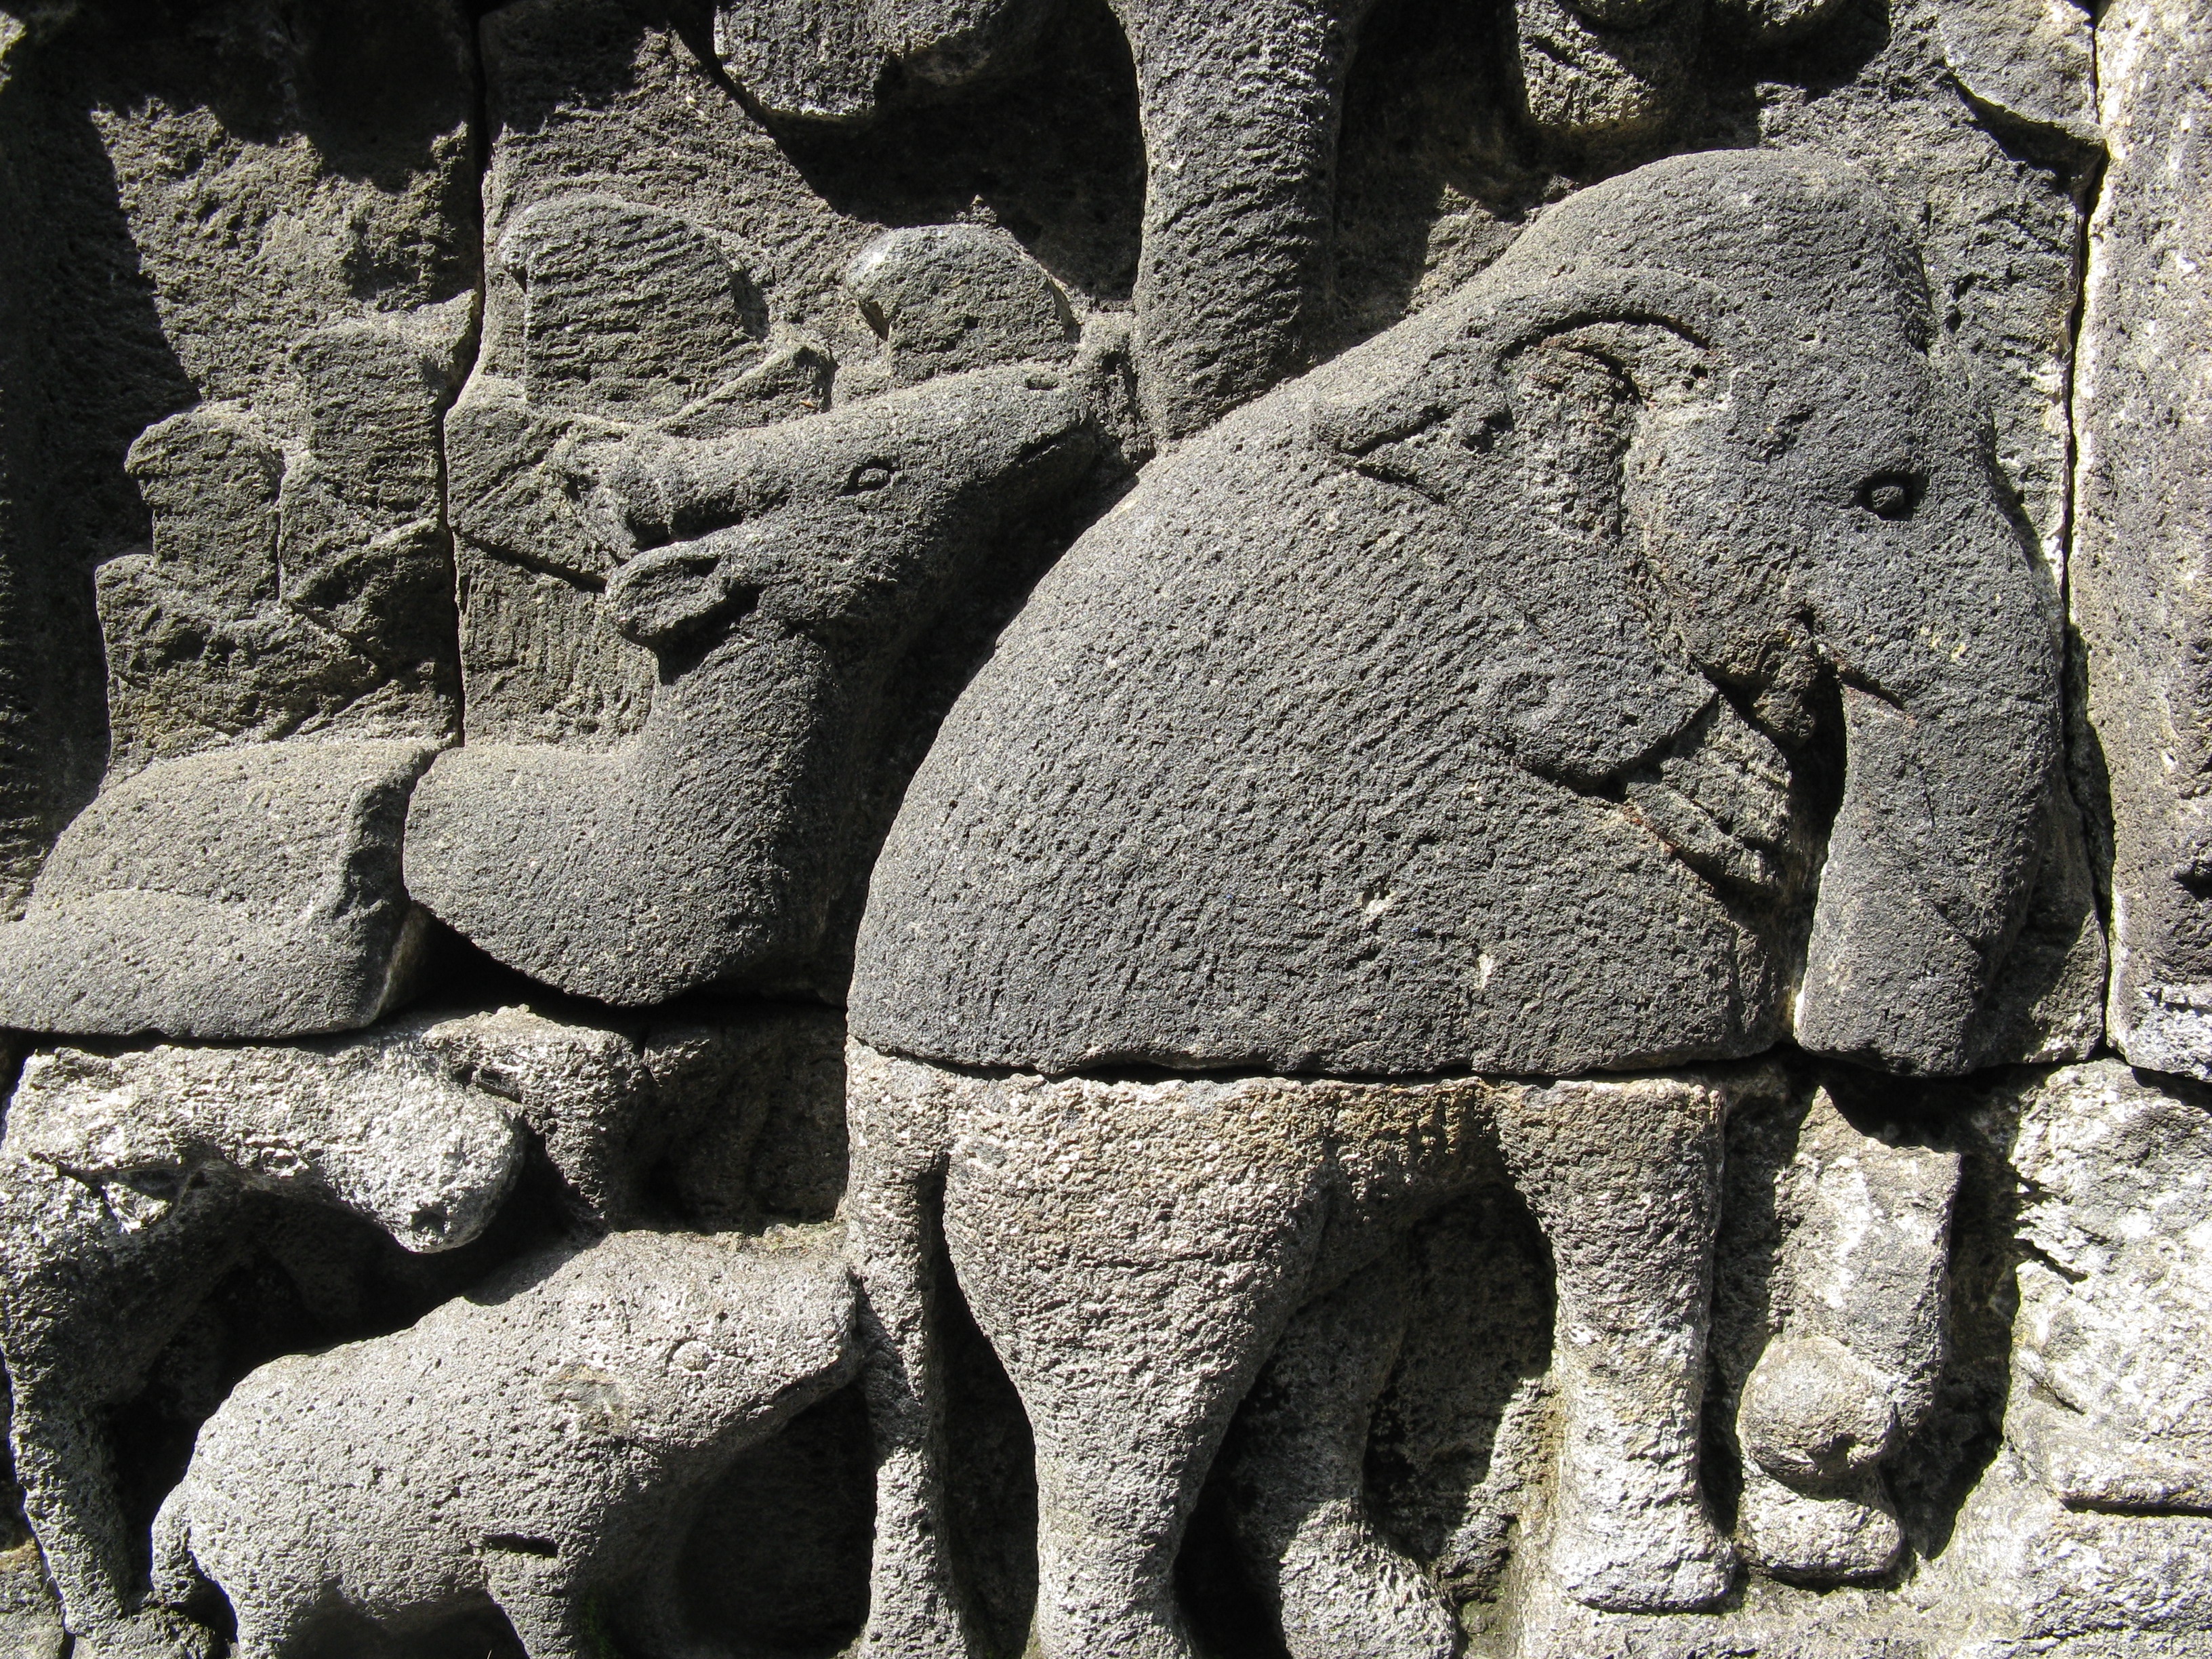
rock, wall, monument, statue, buddhism, elephant, gargoyle, sculpture, art, geology, temple, carving, relief, stone carving, ancient history, elephants and mammoths